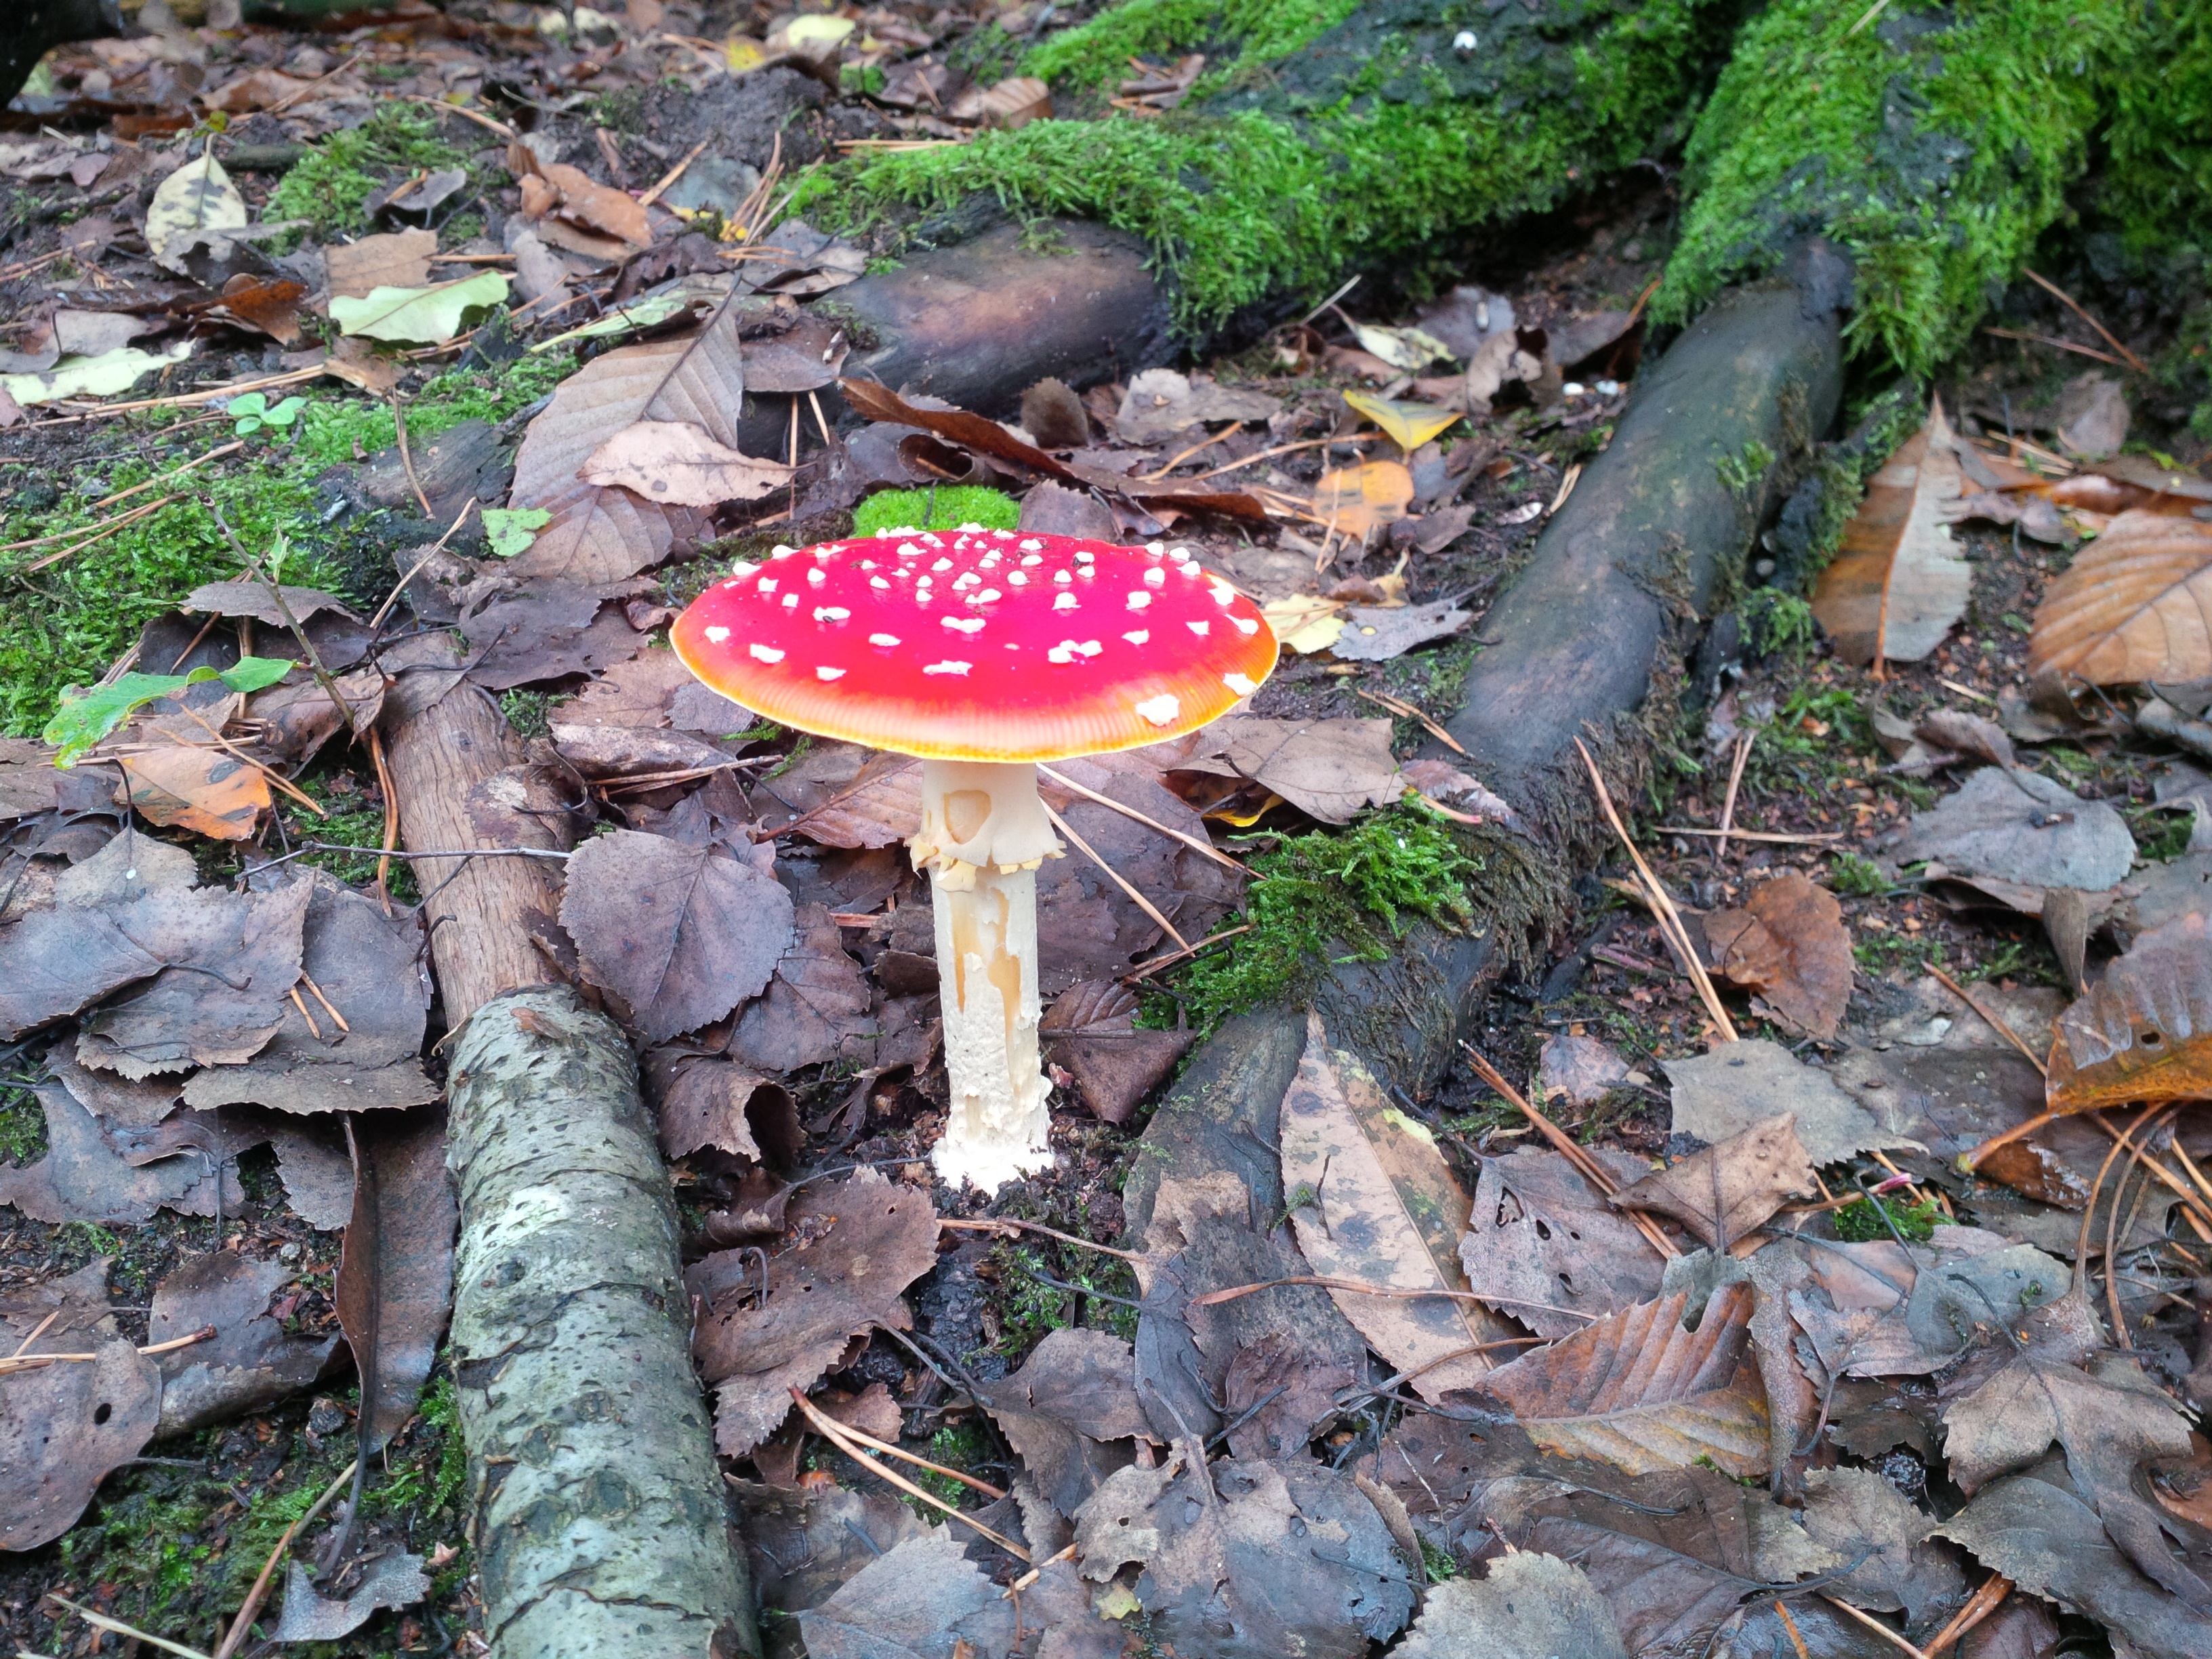
forest, leaf, flower, autumn, botany, mushroom, flora, fungus, rainforest, fly agaric, toxic, woodland, habitat, agaric, bolete, red fly agaric mushroom, oyster mushroom, edible mushroom, medicinal mushroom, penny bun